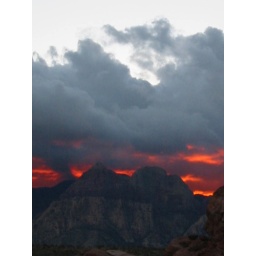
sunset over storm clouds and the rainbow mountains in red rock canyon